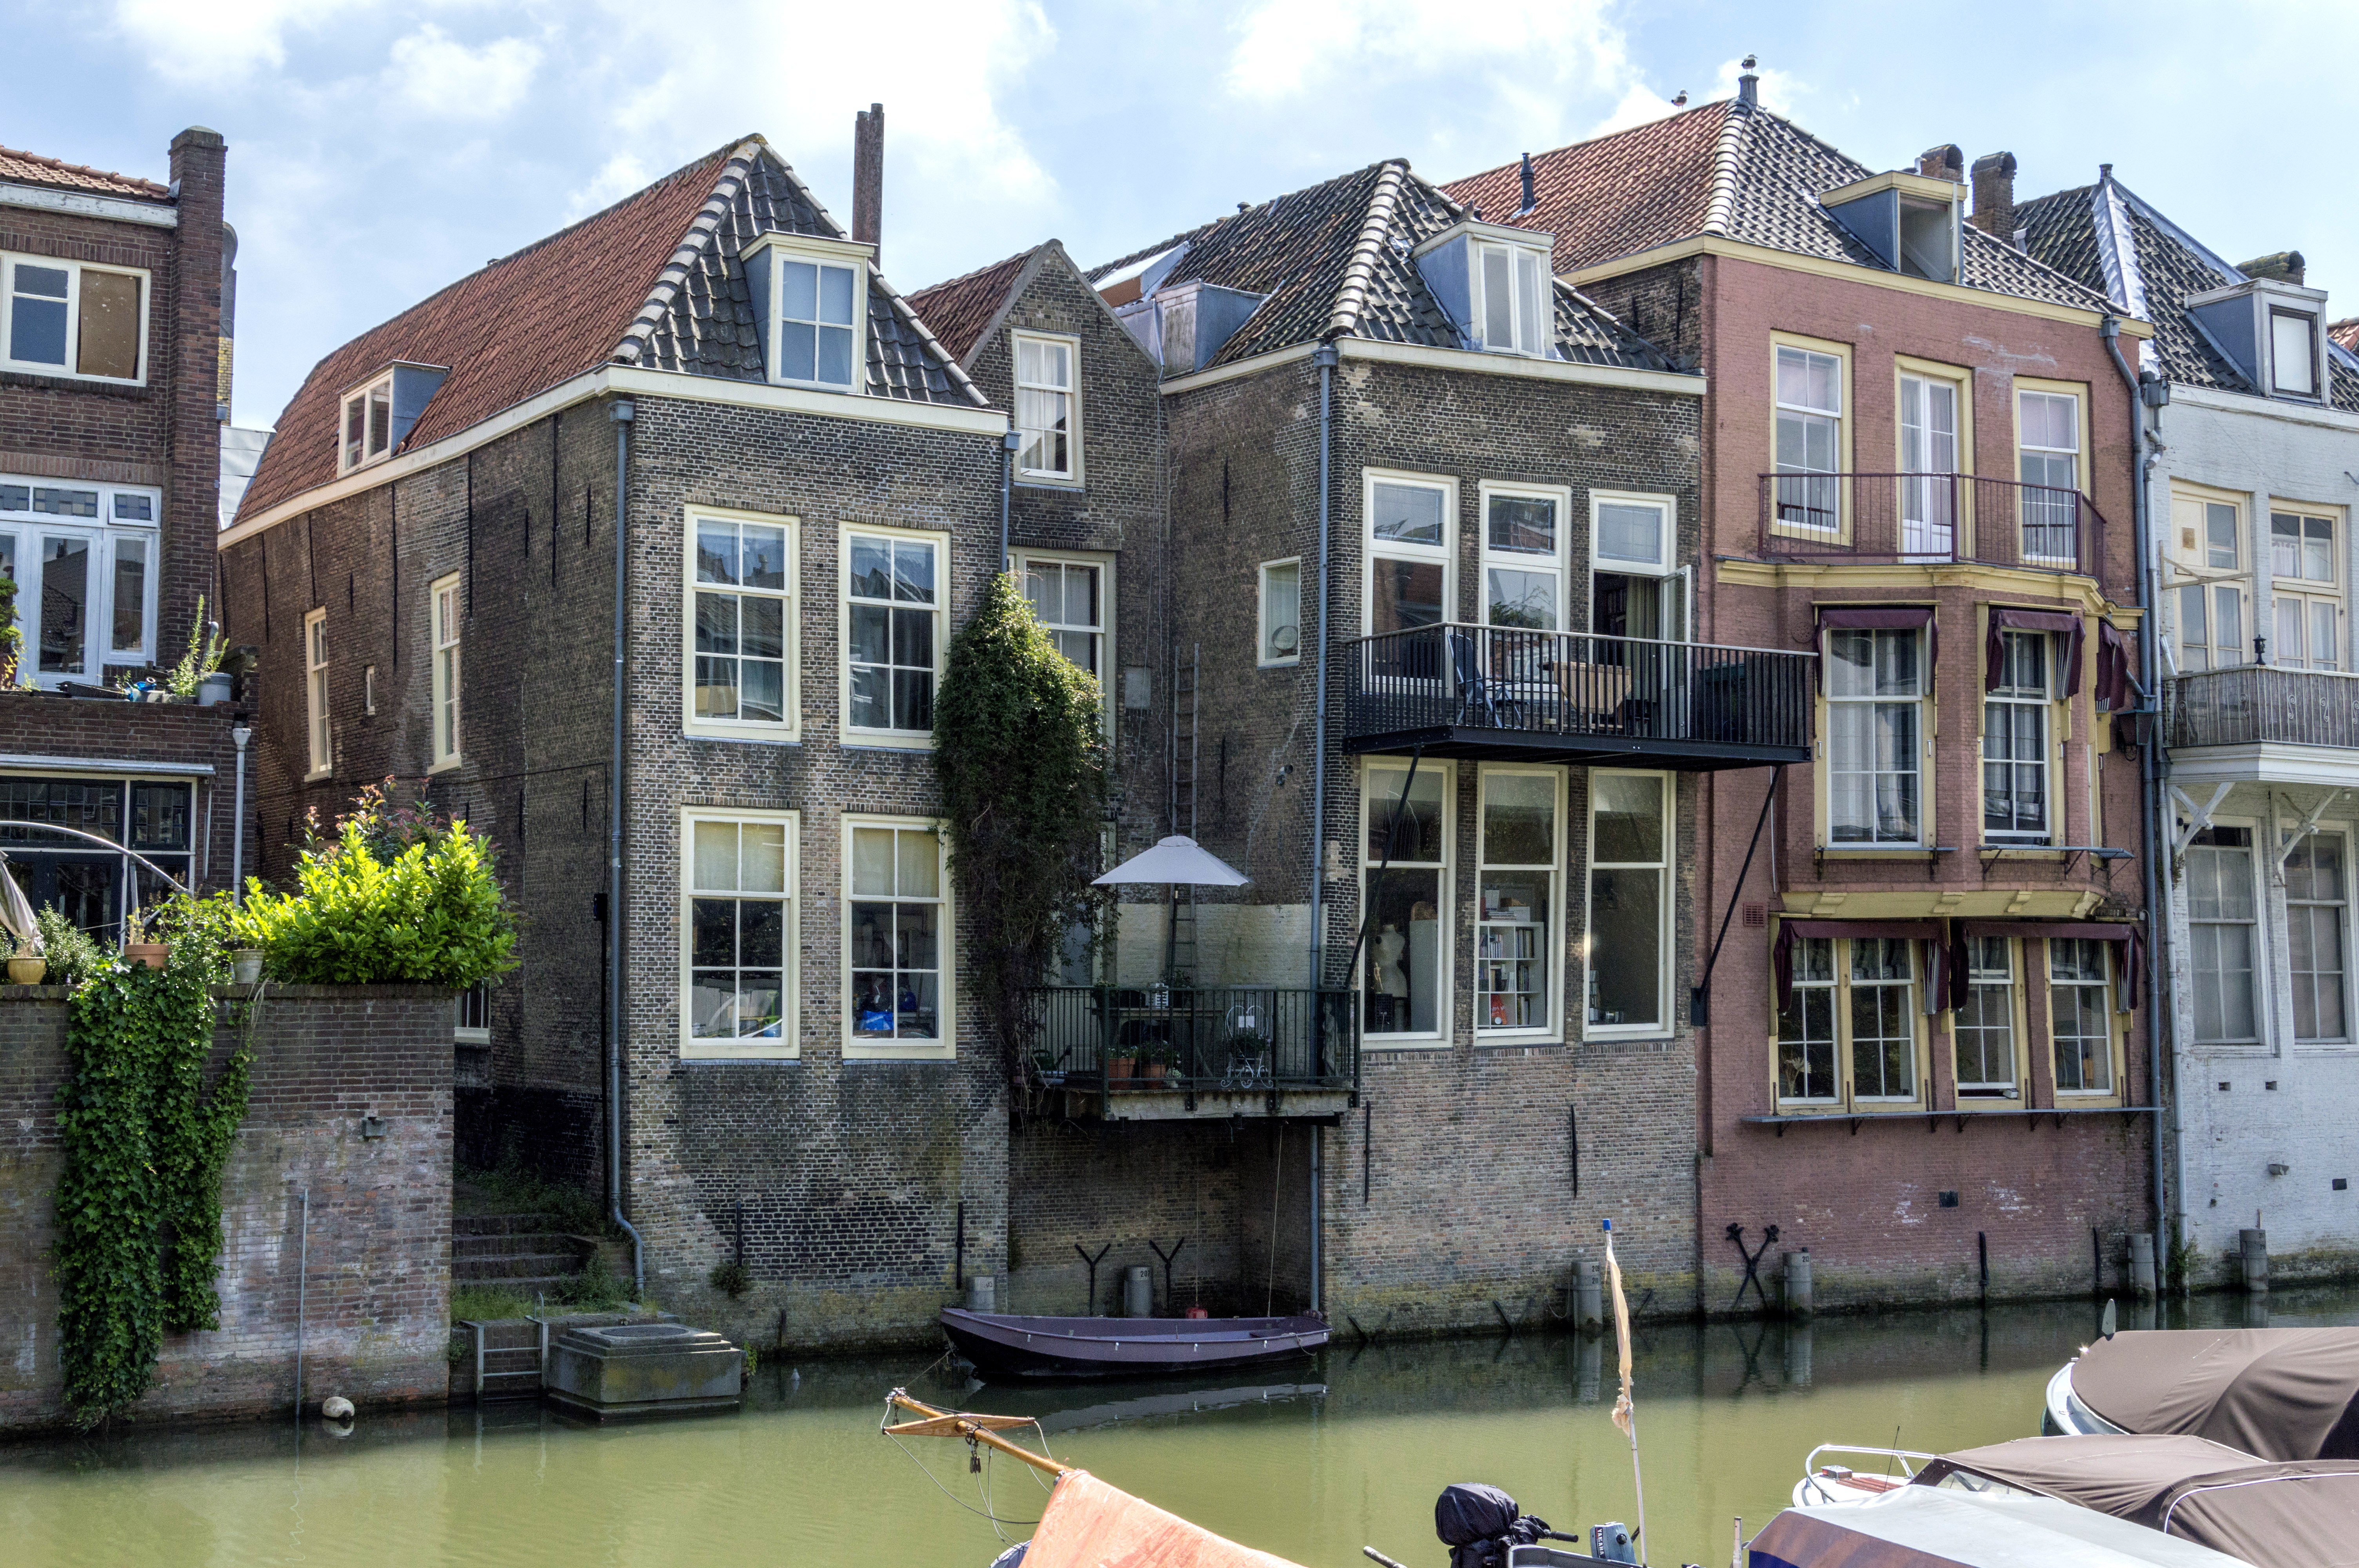
outdoor, architecture, photography, mansion, house, town, van, building, home, canal, photo, suburb, cottage, facade, property, nikon, historic, apartment, waterway, holland, nederland, netherlands, dutch, outdoorphotography, picture, photograph, fotos, foto, fotografie, estate, urbanphotography, geheugen, paulvandevelde, pdvandevelde, padagudaloma, dordrecht, stadsfotografie, nederlandinfotos, buildingcomplex, historisch, urbanfotografie, stadswandeling, architectuur, pvdvfotografie, pdvandeveldedordrecht, diep, rondjedordt, dedordtevaer, dutchphotography, nederlandsefotografie, dutchphotogaraphy, totallydutch, fotografienederland, hollandsefotografie, fotografieholland, dordtmonumenteel, fotosdordrecht, fotosvandordrecht, erfgoedcentrumdiep, openmonumentendag, wijnhaven, condominium, neighbourhood, taankade, residential area, paulvandeveldedordrecht, regionaalarchiefbeeldbank, regionaalarchiefbeeldbankdiephet